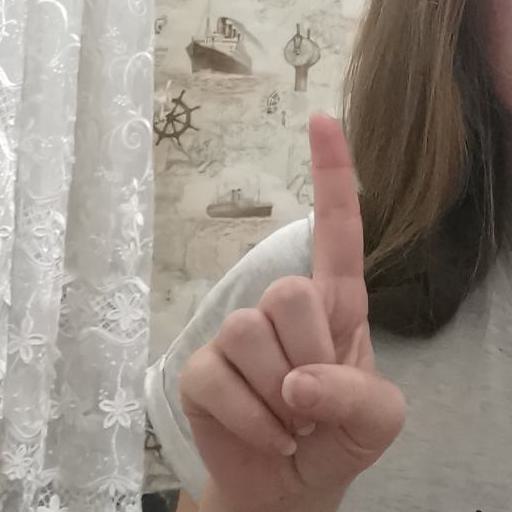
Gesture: one